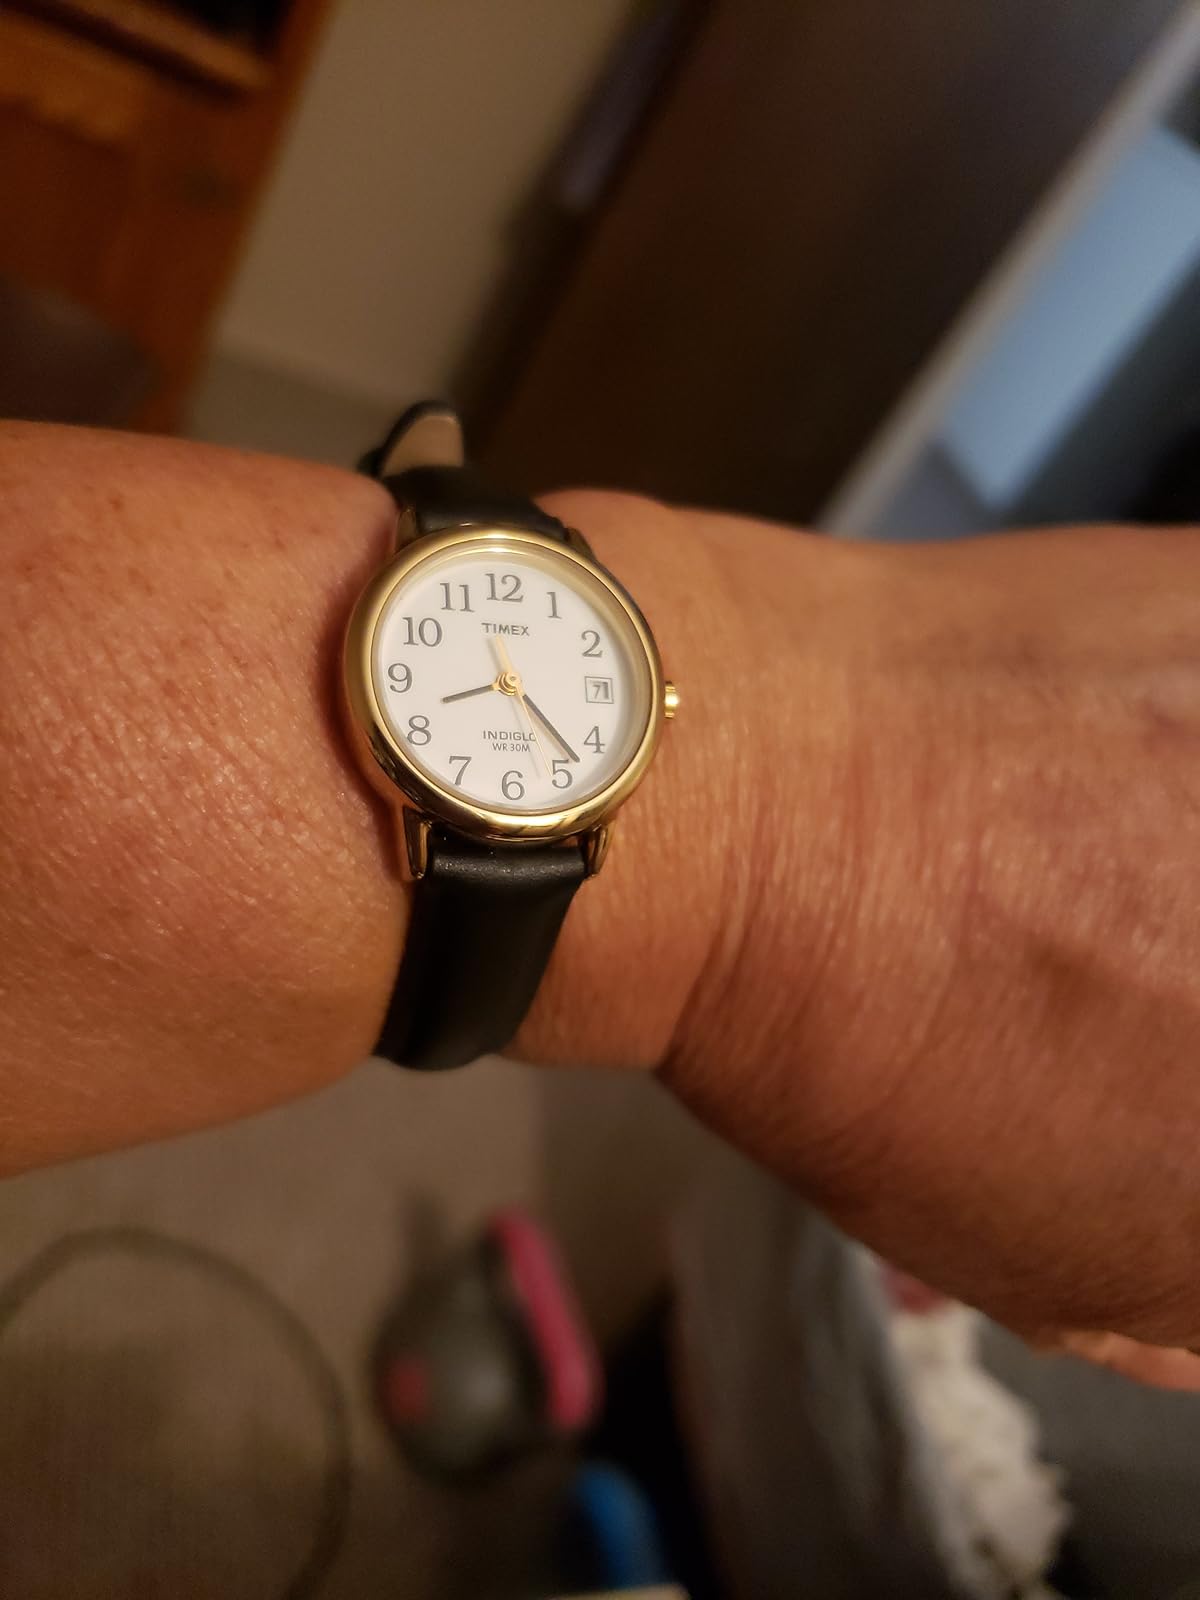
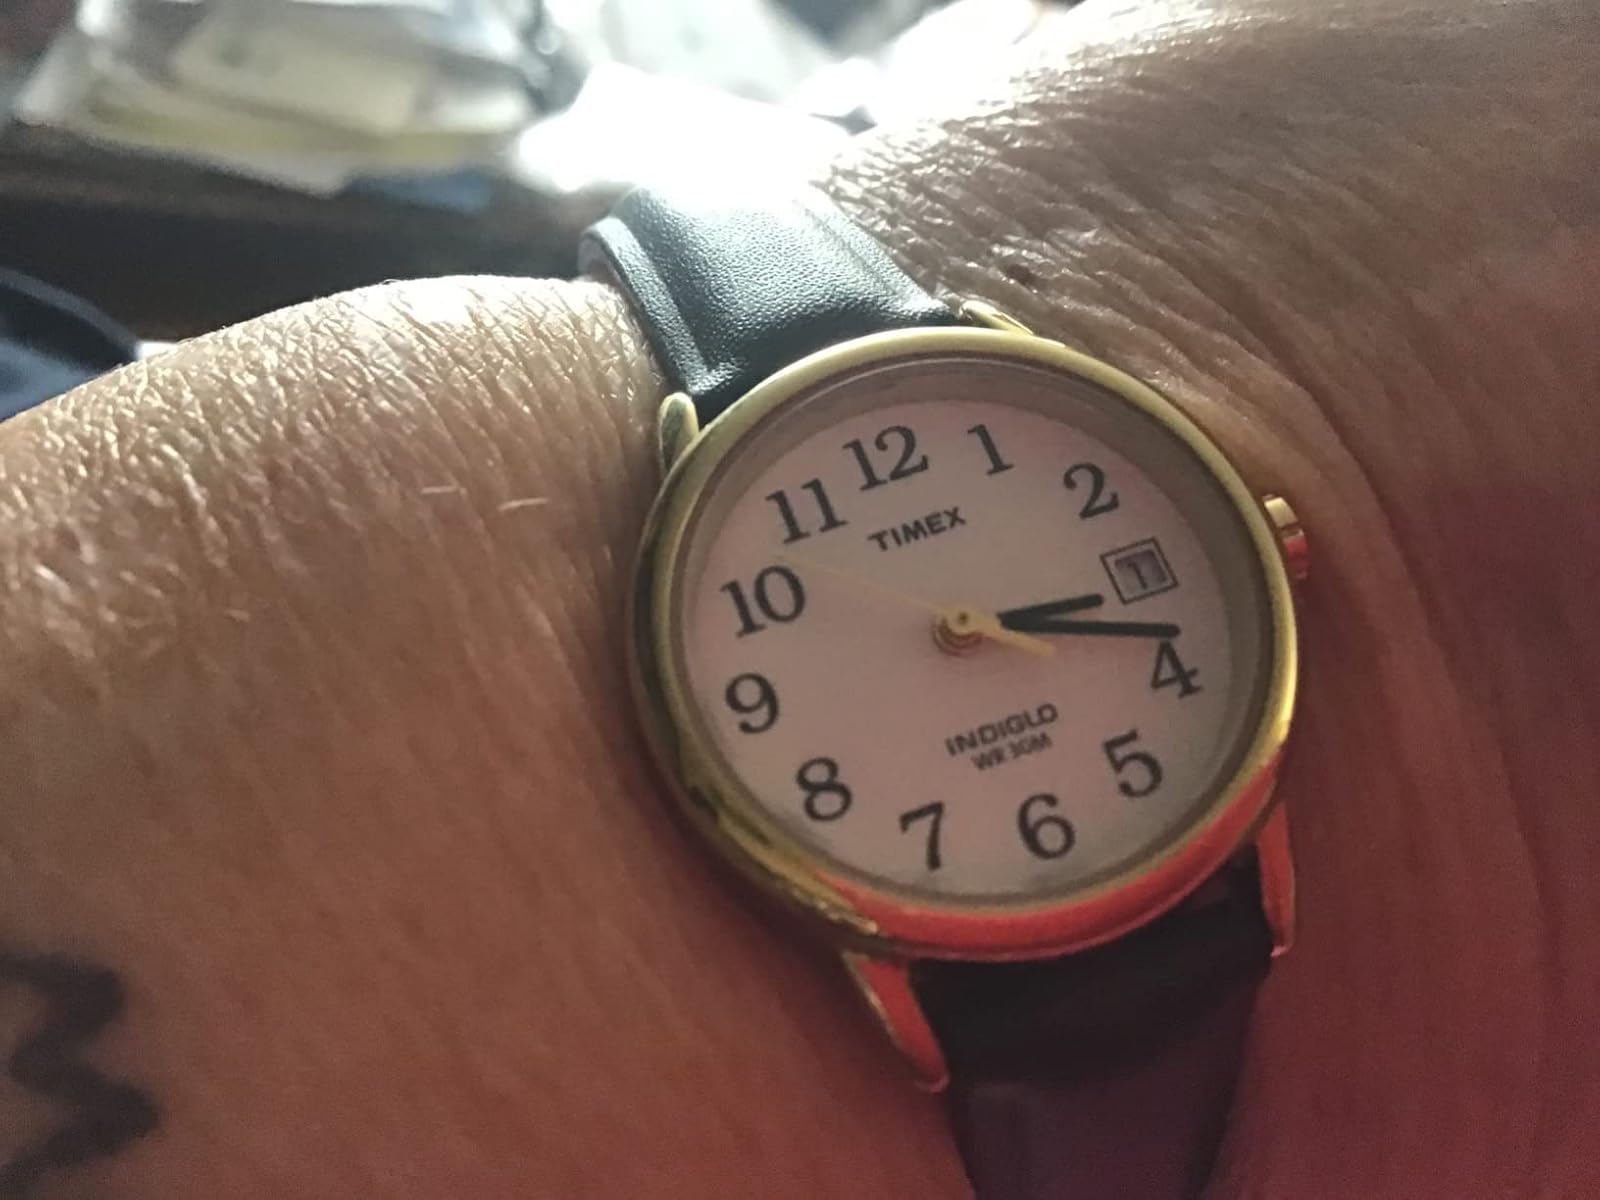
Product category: accessories_watch
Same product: yes